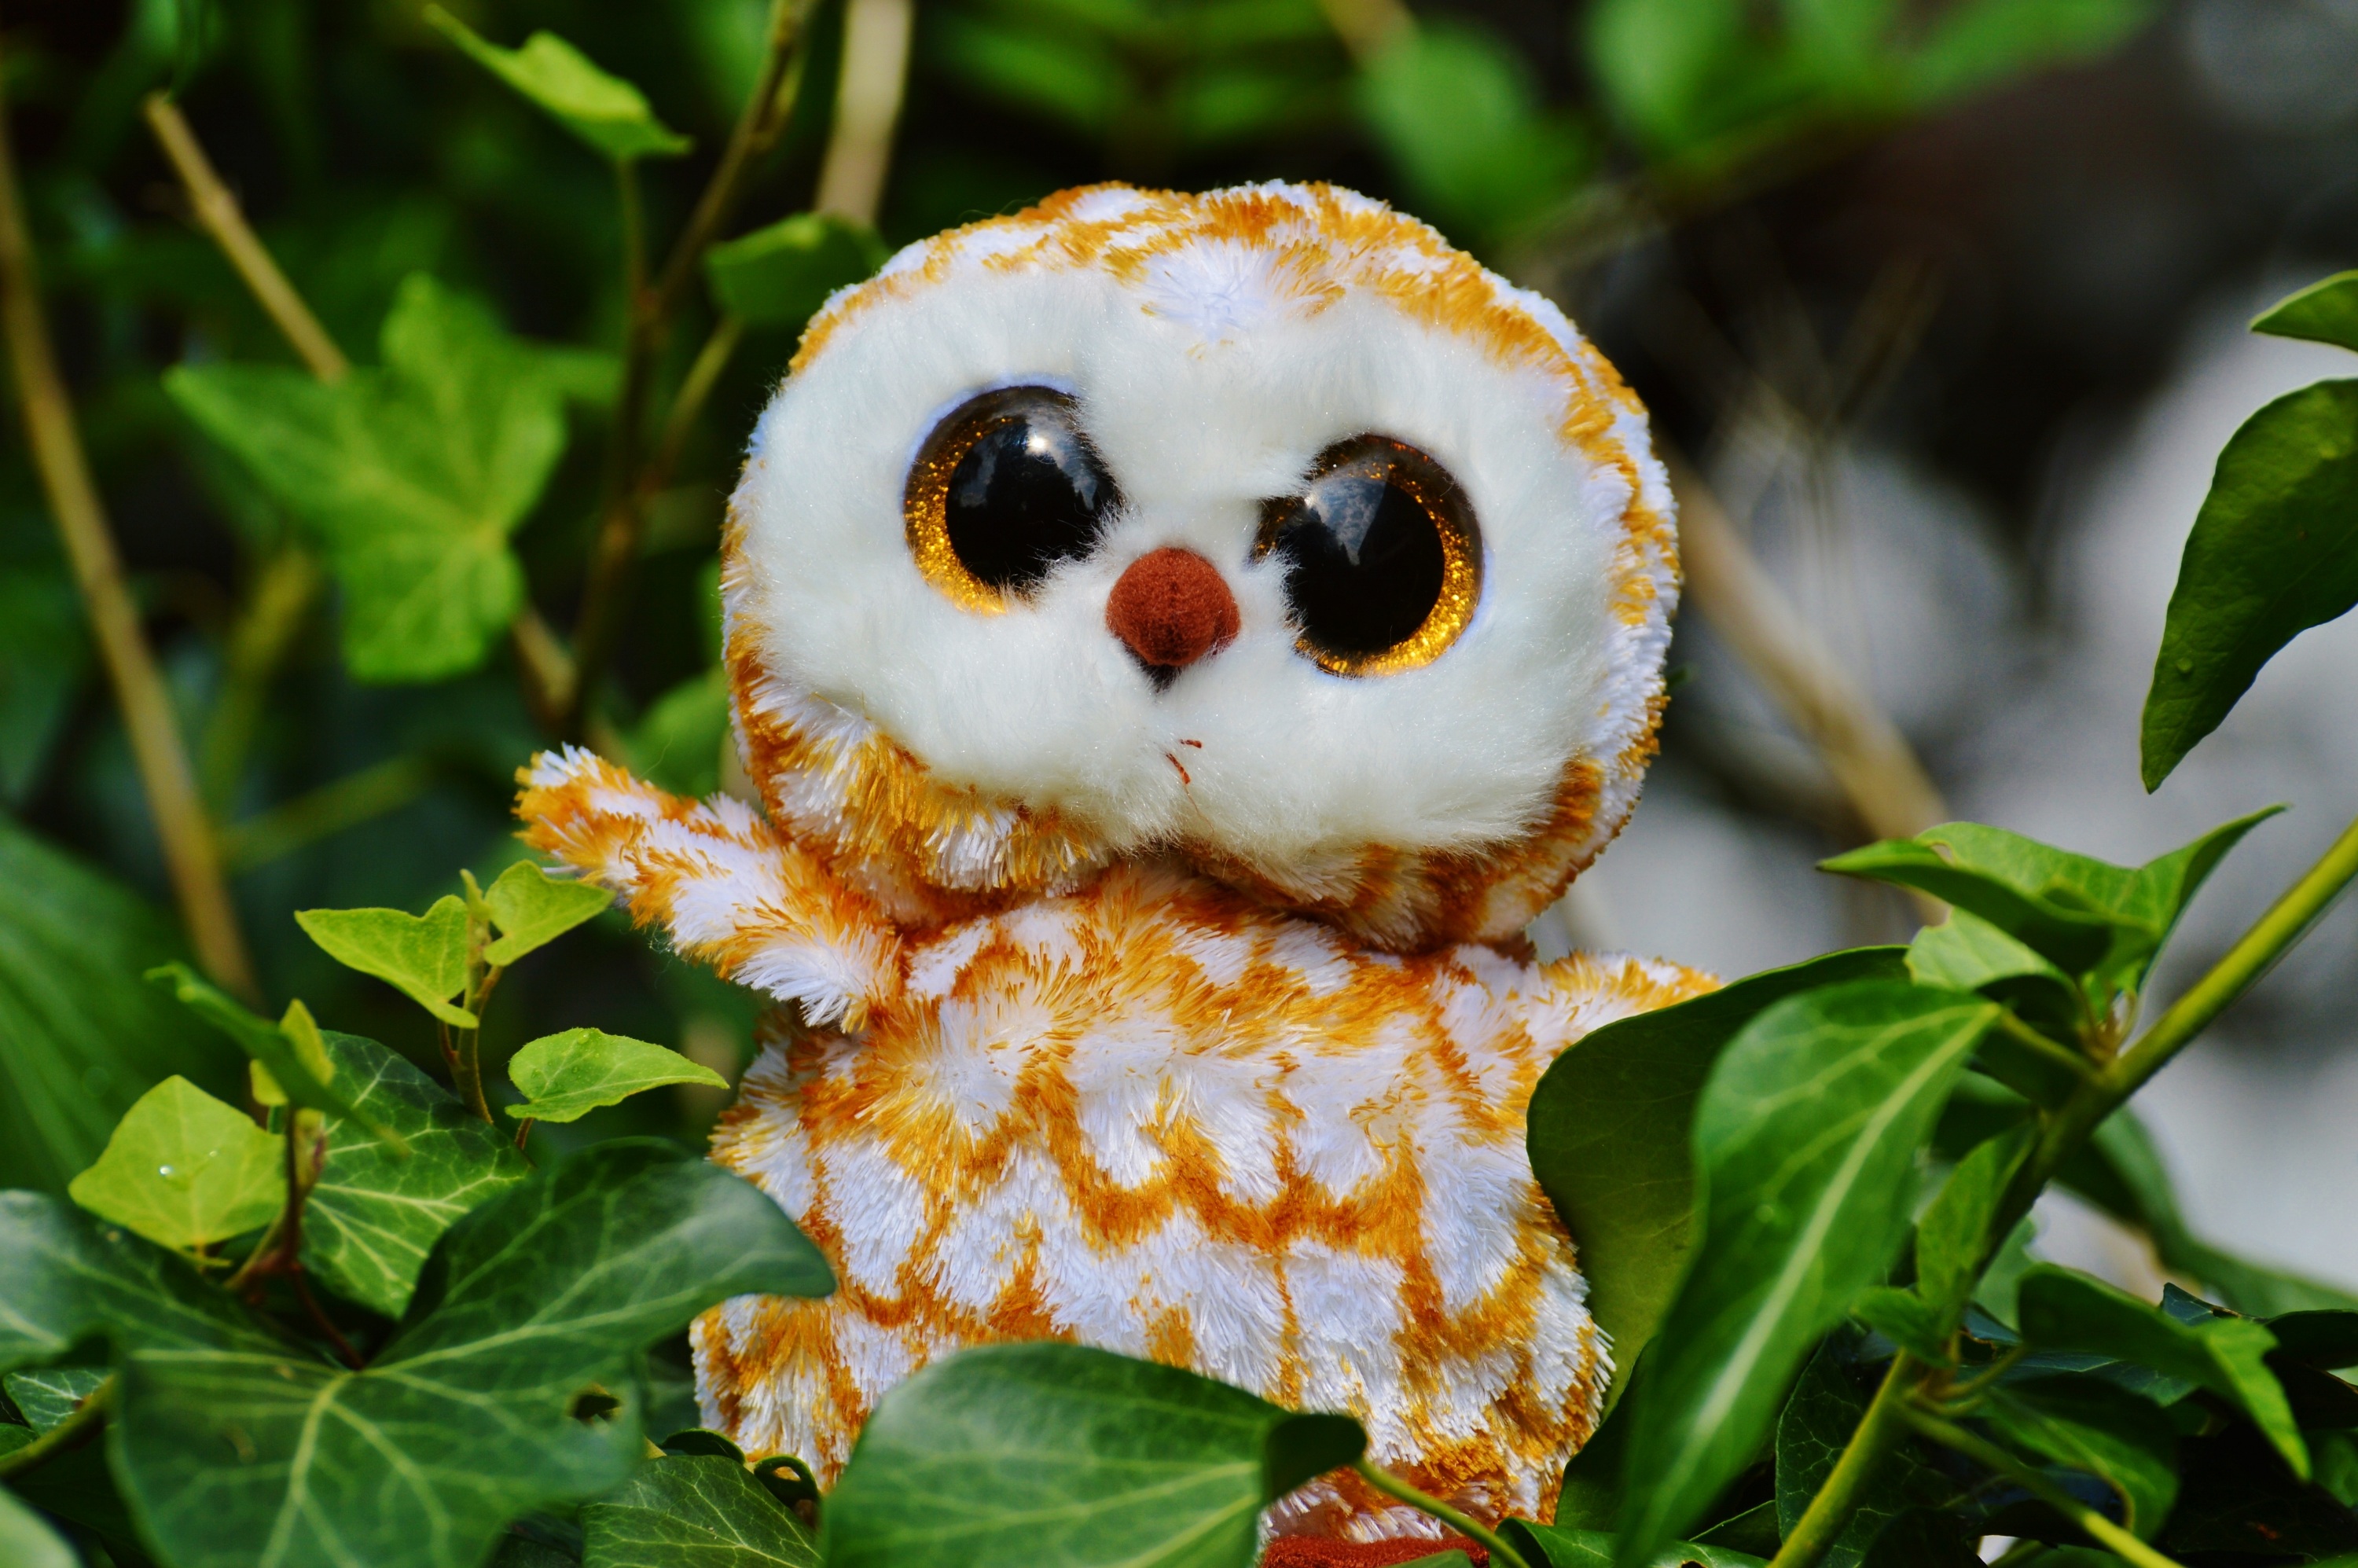
bird, plant, sweet, leaf, flower, cute, food, produce, insect, owl, feather, stuffed animal, macro photography, soft toy, barn owl, glitter eyes